Rachel Barrett

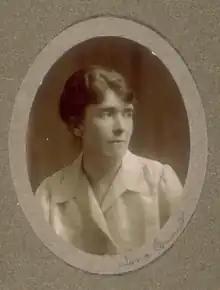
Rachel Barrett

Rachel Barrett (12 November 1874 – 26 August 1953) was a Welsh suffragette and newspaper editor born in Carmarthen. Educated at the University College of Wales in Aberystwyth she became a science teacher, but quit her job in 1906 on hearing Nellie Martel speak of women's suffrage, joined the Women's Social and Political Union (WSPU) and moved to London. In 1907, she became a WSPU organiser, and after Christabel Pankhurst fled to Paris, Barrett became joint organiser of the national WSPU campaign. In 1912, despite no journalistic background, she took charge of the new newspaper "The Suffragette". Barrett was arrested on occasions for activities linked to the suffrage movement and, in 1913–1914, spent some time incognito to avoid re-arrest.